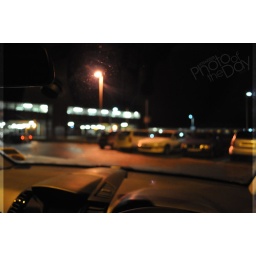
An unusual photo today. Taken whilst sitting in the car tonight waiting for my boyfriend's homebound train to arrive.